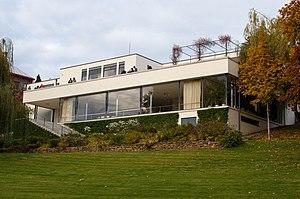
Ludwig Mies van der Rohe est un architecte allemand naturalisé américain, né le 27 mars 1886 à Aix-la-Chapelle et mort le 17 août 1969 à Chicago.